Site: brandenburg
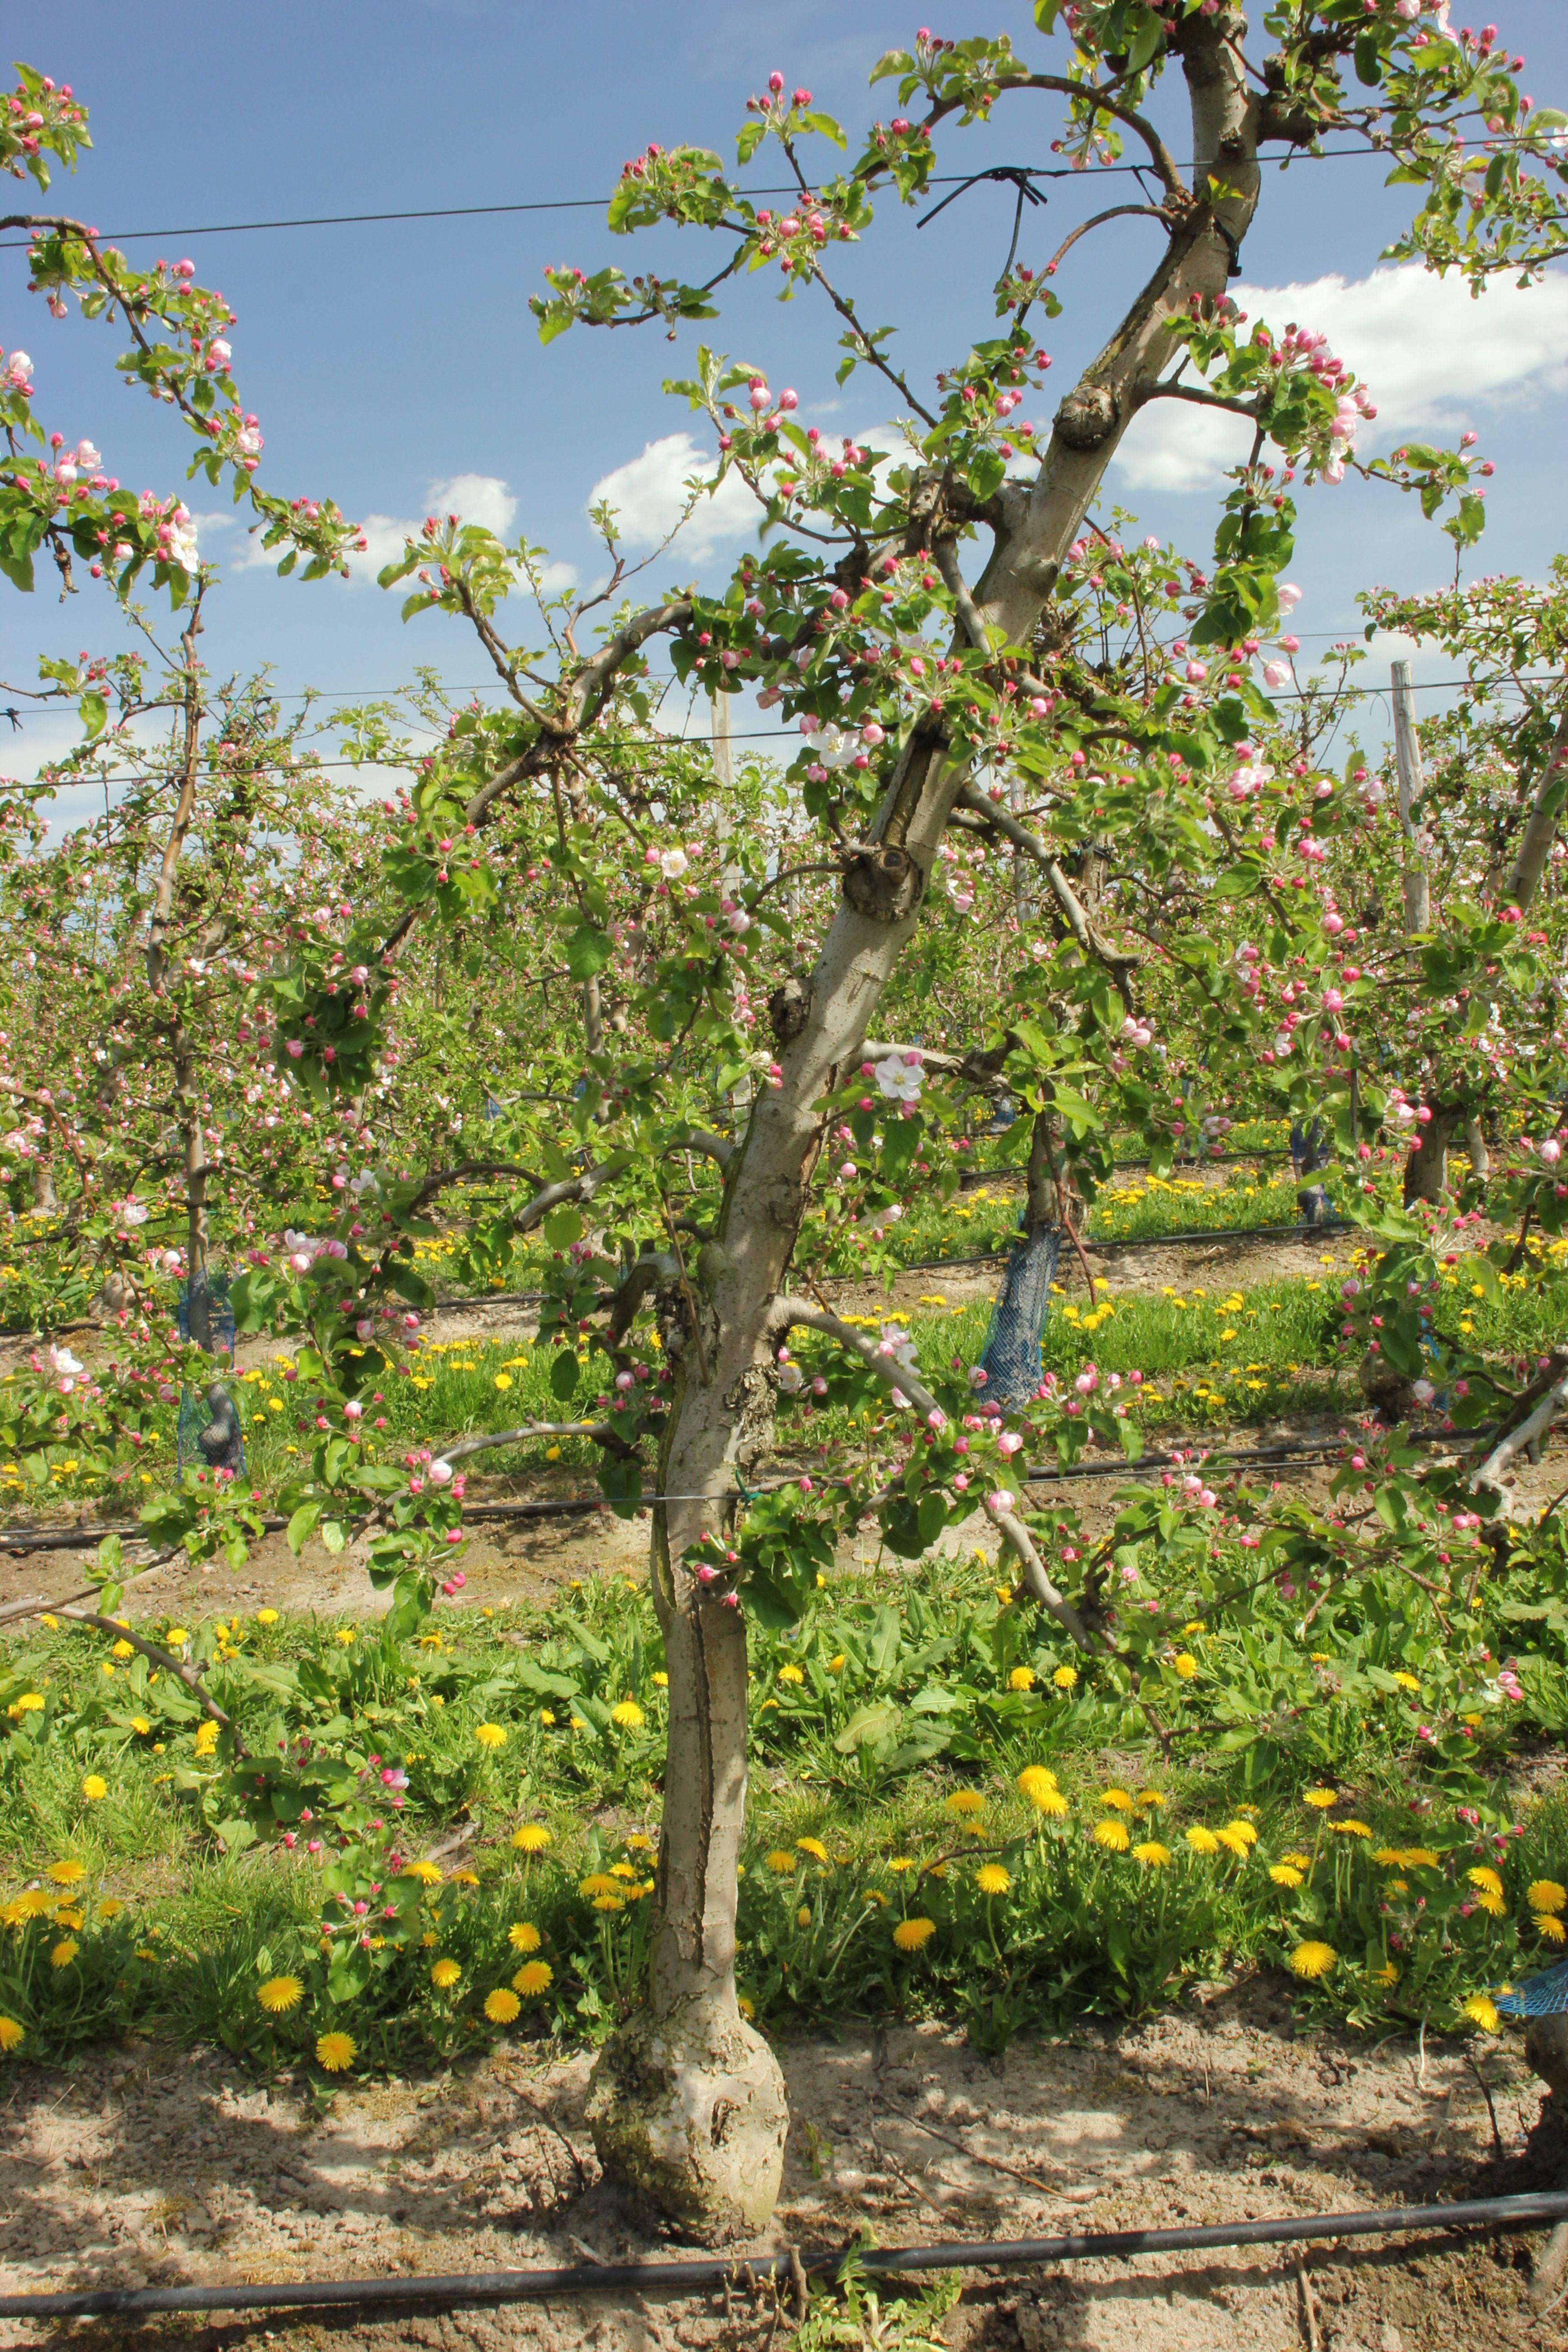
Growth stage (BBCH 57): Inflorescence emergence